Portraits of Benvenuto Cellini

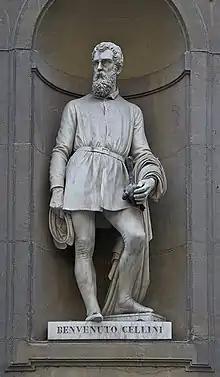
Much later statue of Cellini, Piazzale degli Uffizi, Florence, Cambi.

An inscription bearing the words "TE FILI SIQUIS LAESERIT ULTOR ERO" is carved on the marble cartouche beneath niche on the base of Cellini's "Perseus". The traits of Jupiter, although very idealized, resemble the facial traits of found on the famous "Salt cellar of the King Francois I" made by Cellini. The salt cellar (26 x 33,5 cm., gold, covered in part by enamel; base: ebony) is his only known goldsmith masterwork which has survived to our time. It was executed by Benvenuto right after his imprisonment, between 1540 and 1543, hence, ten years prior to casting his Jupiter in Florence.